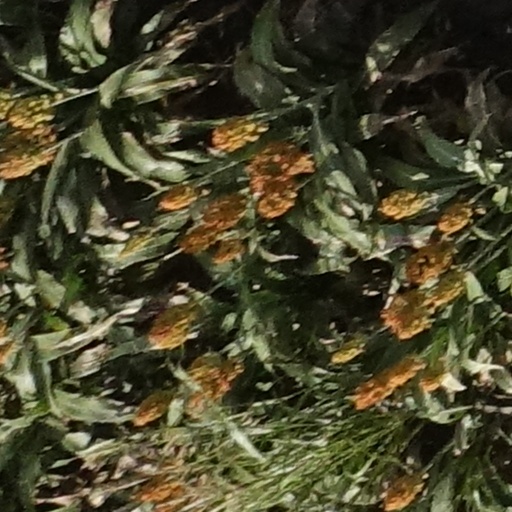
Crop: sorghum